Judiciary of Tanzania

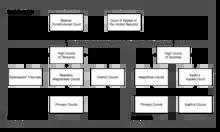
Schematic of the Courts of Tanzania

The High Courts was established under article 108(1) of the 1977 Constitution of the United Republic of Tanzania. The court has unlimited jurisdiction to handle all types of cases. All appeals from the subordinate courts go to the High Court. The High courts are headed by a Principal Judge. The Principal Judge and other Judges of the High Court are appointed by the President after consultation with the Judicial Service Commission. The High court also has three specialized divisions Commercial, Land & Labour to help expedite cases in these areas